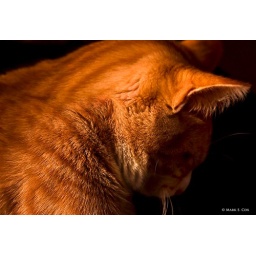
The family kitten sleeping on my wife's leg. CFL (only) from a near by lamp to create the mood.